Seetha Kalyanam (2009 film)

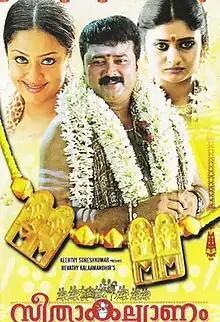
DVD cover

Seetha Kalyanam is a 2009 Indian Malayalam-language family drama film written and directed by T. K. Rajeev Kumar, starring Jayaram, Jyothika, Indrajith Sukumaran and Geethu Mohandas.